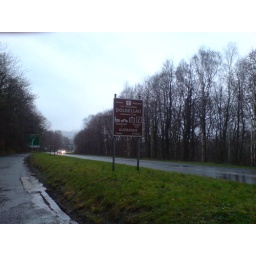
Picture of a sign on the way home from work. Just felt like taking a picture in the rain.